Freedom Hill Park

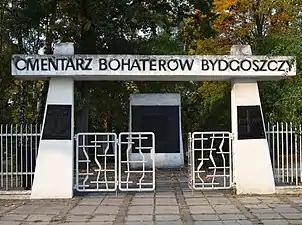
Graveyard gate entrance

In the centre of the necropolis stands an urn containing the ashes of 100 inhabitants of Bydgoszcz shot in the village of Otorowo in October 1939.